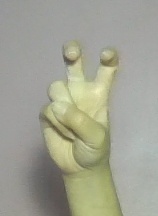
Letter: toot